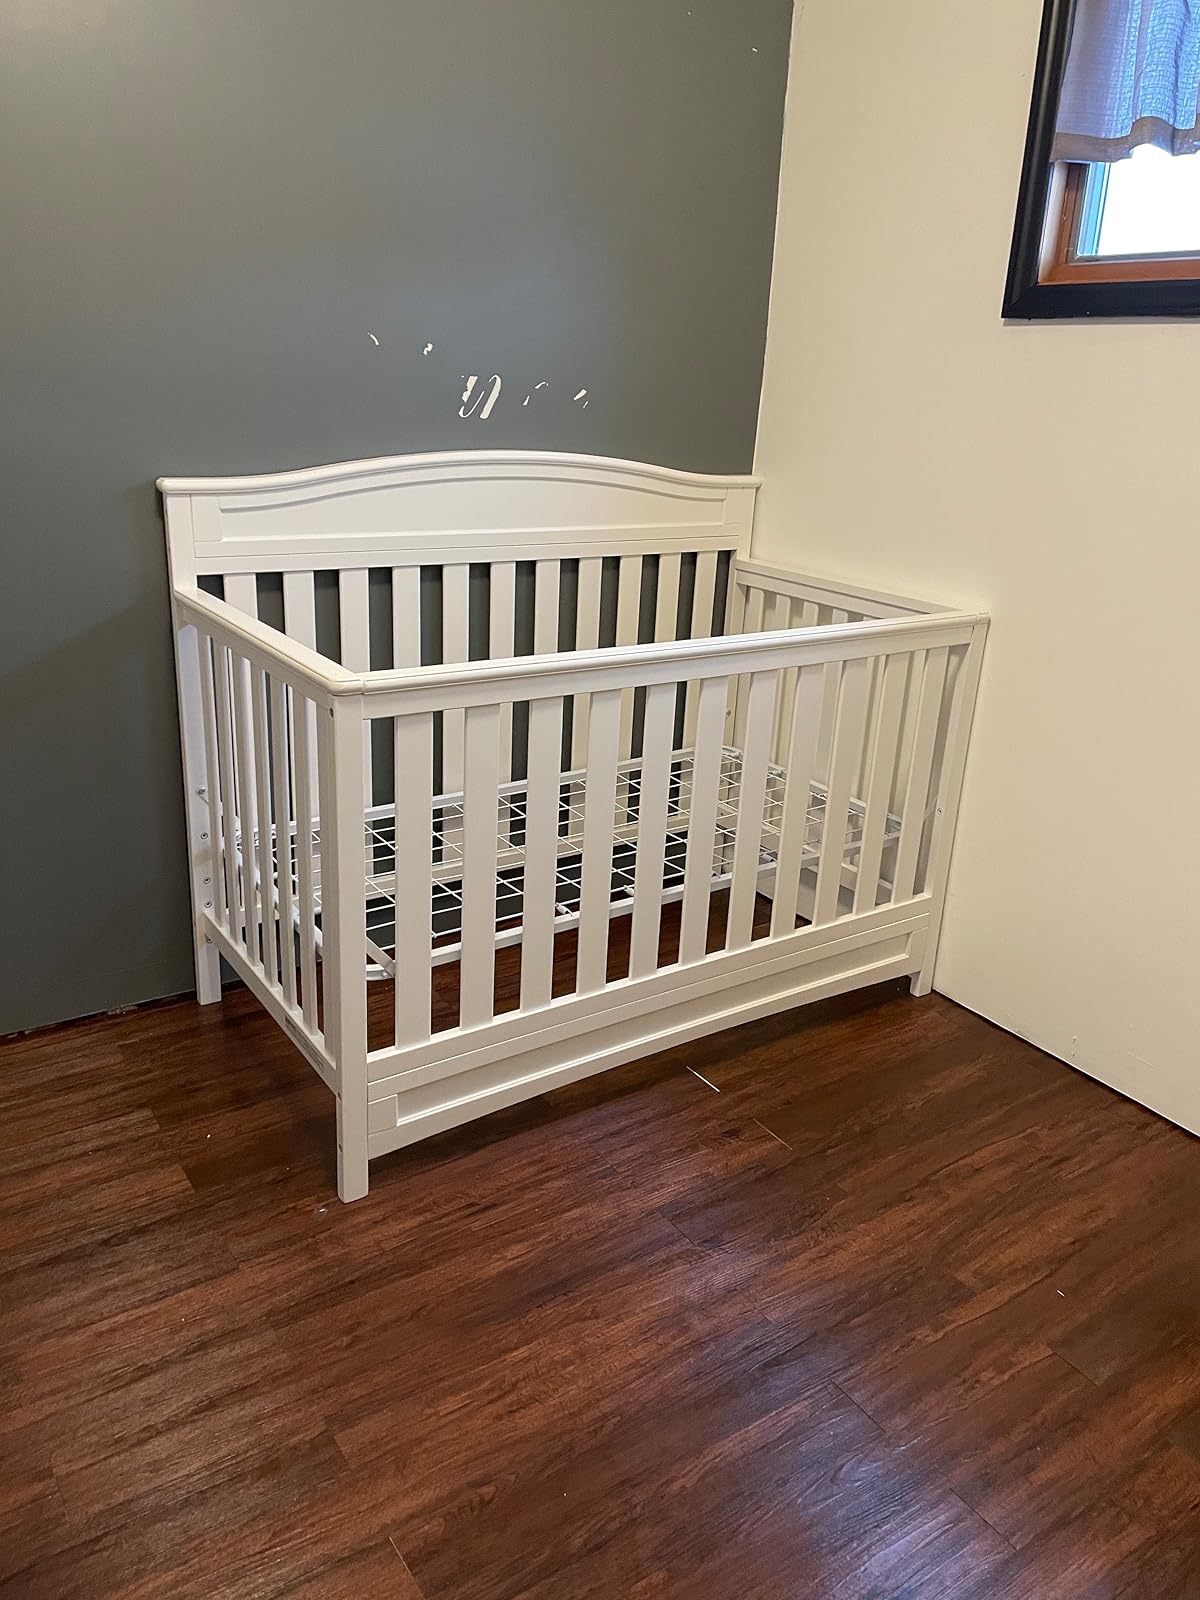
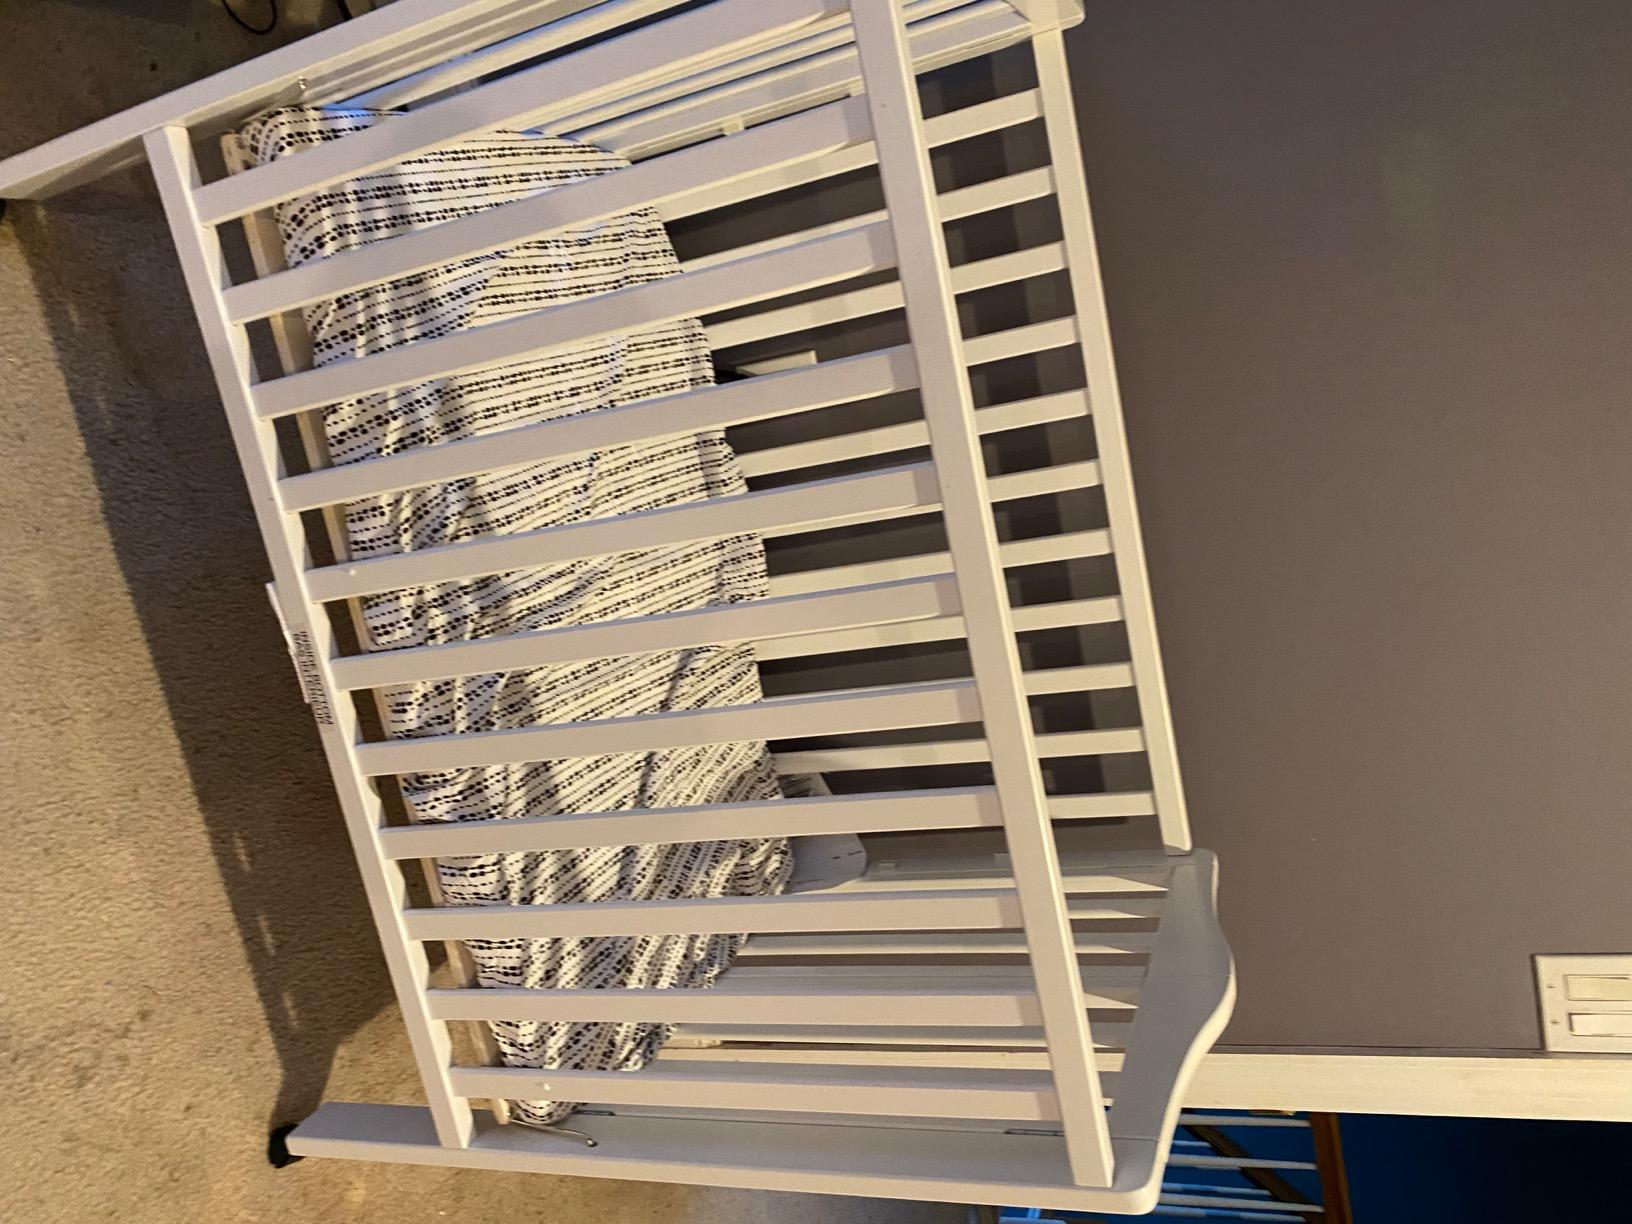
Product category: products_crib
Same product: no